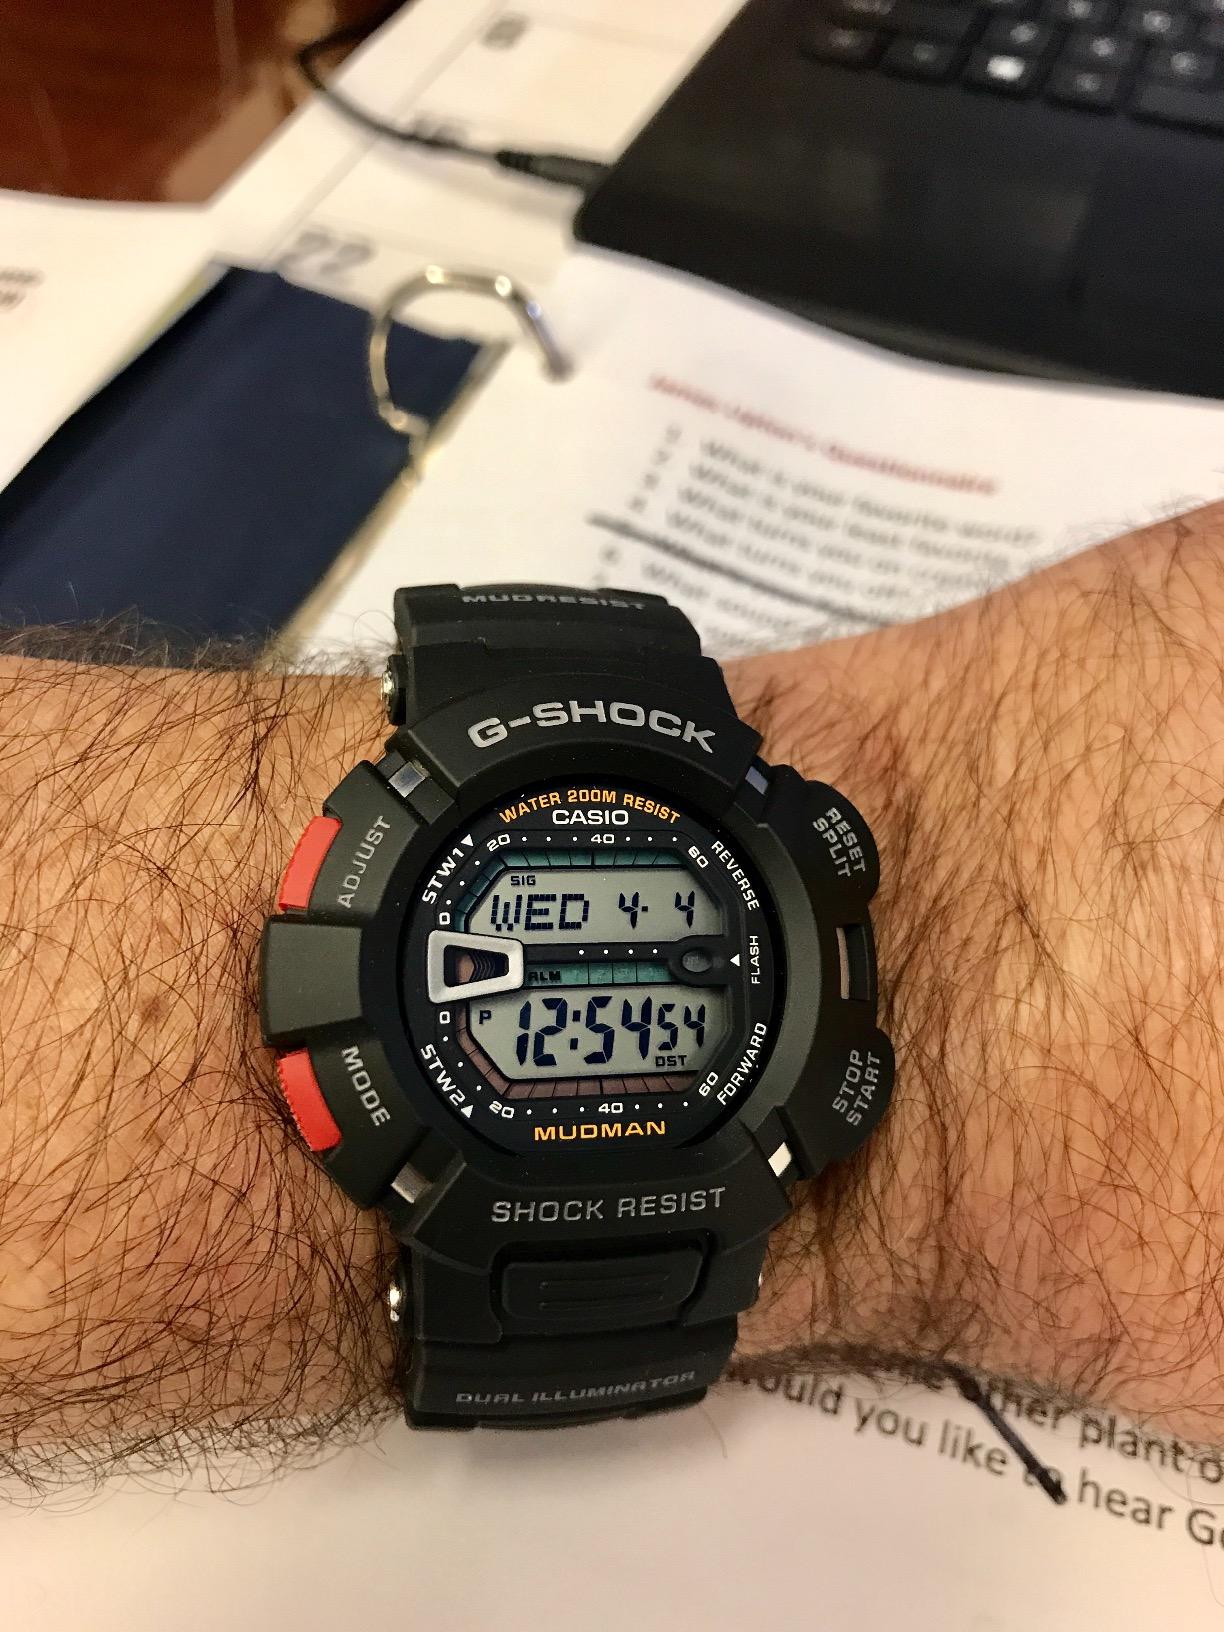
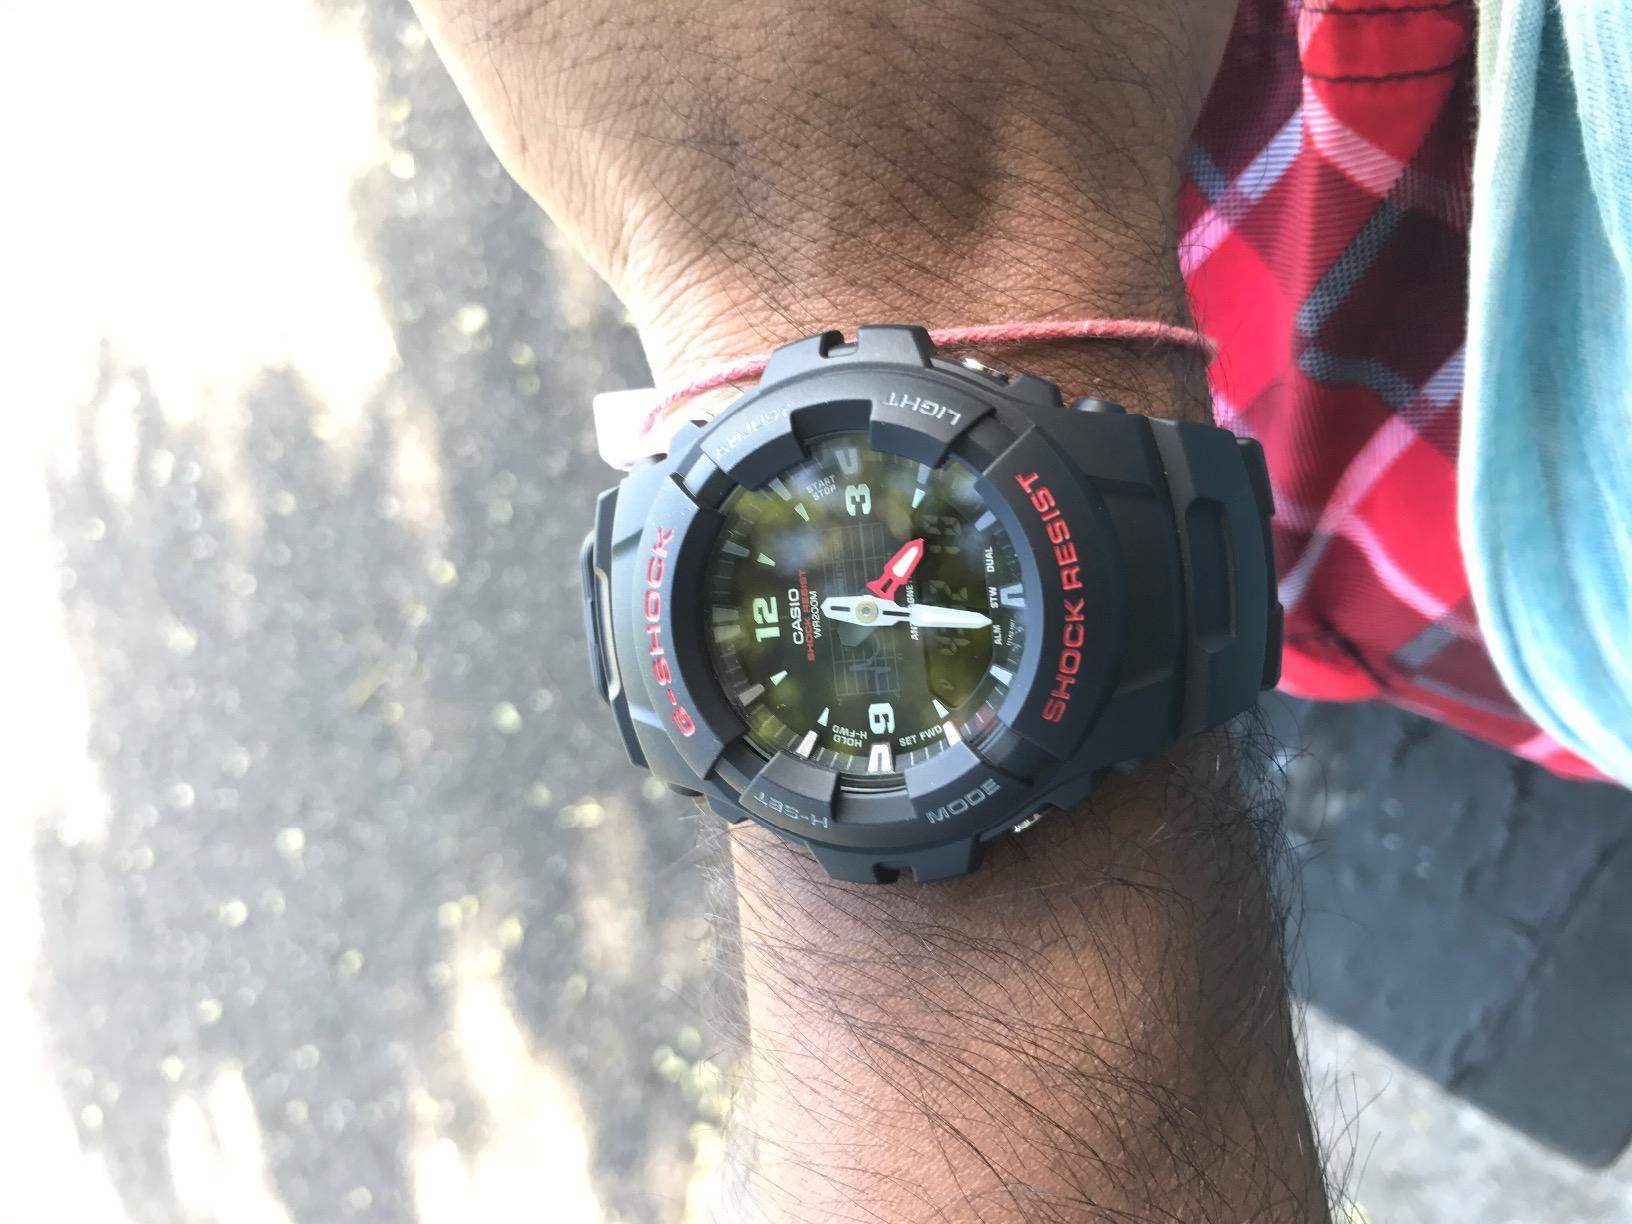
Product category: accessories_watch
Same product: no